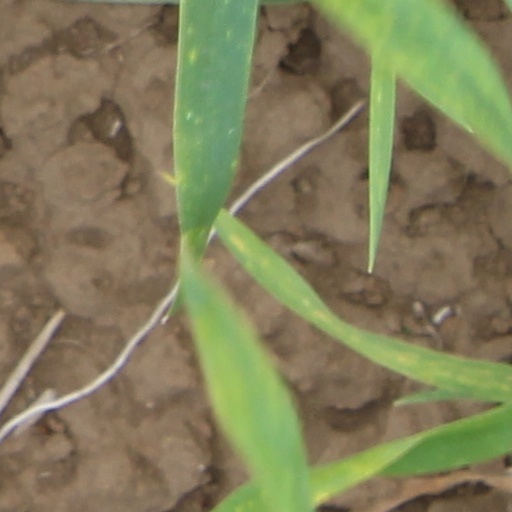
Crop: wheat